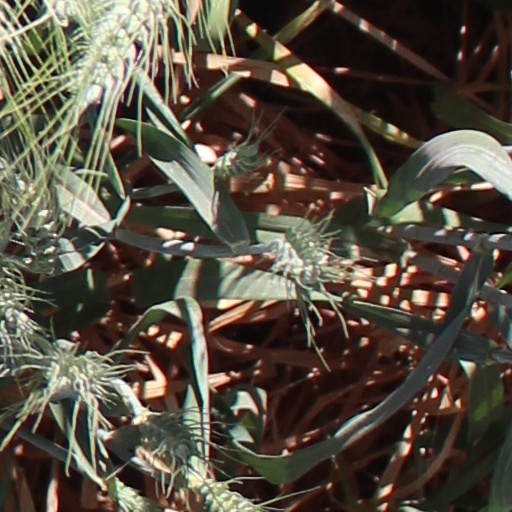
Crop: wheat